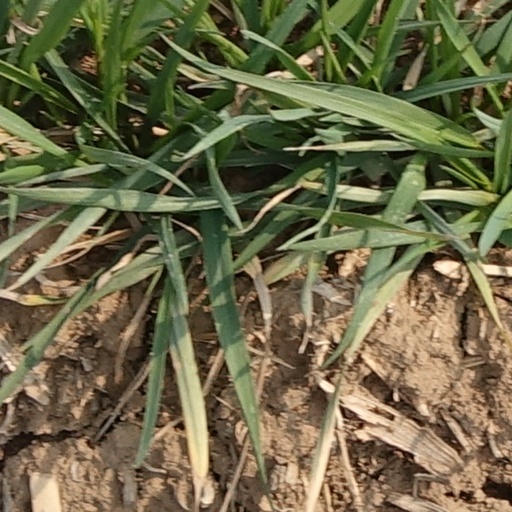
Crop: wheat